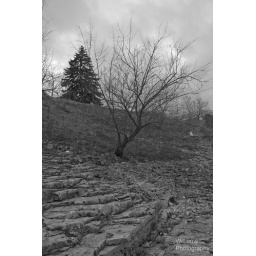
tree against dark sky